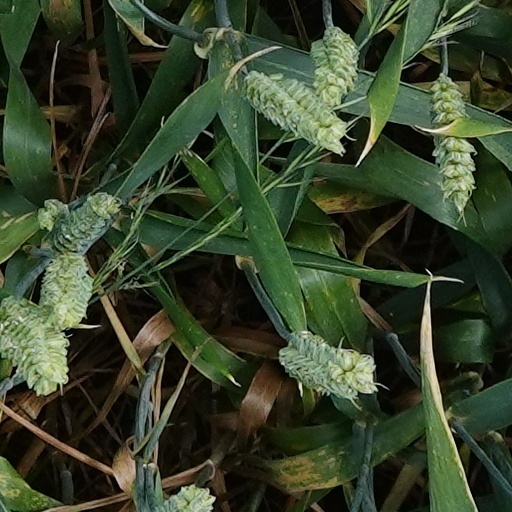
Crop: wheat